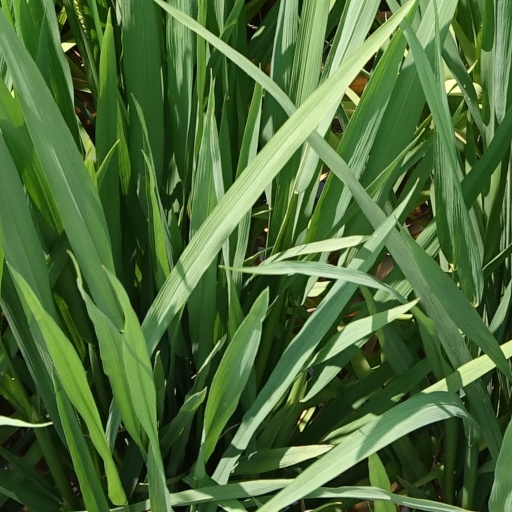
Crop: rice